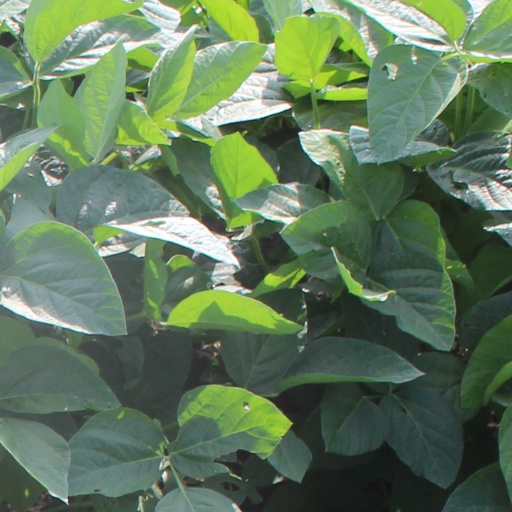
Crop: soybean